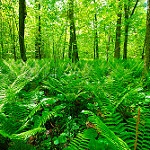
Scene: Outdoor